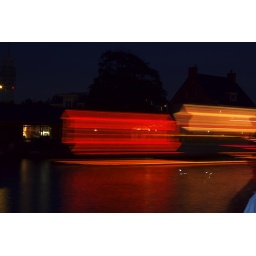
Dozens of decorated boats travel over the river 'Rijn' during the 'Gondelvaart' (boat parade) in Alphen aan den Rijn.